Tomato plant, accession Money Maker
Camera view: tilt-top (135 deg); turntable rotation: 330 degrees
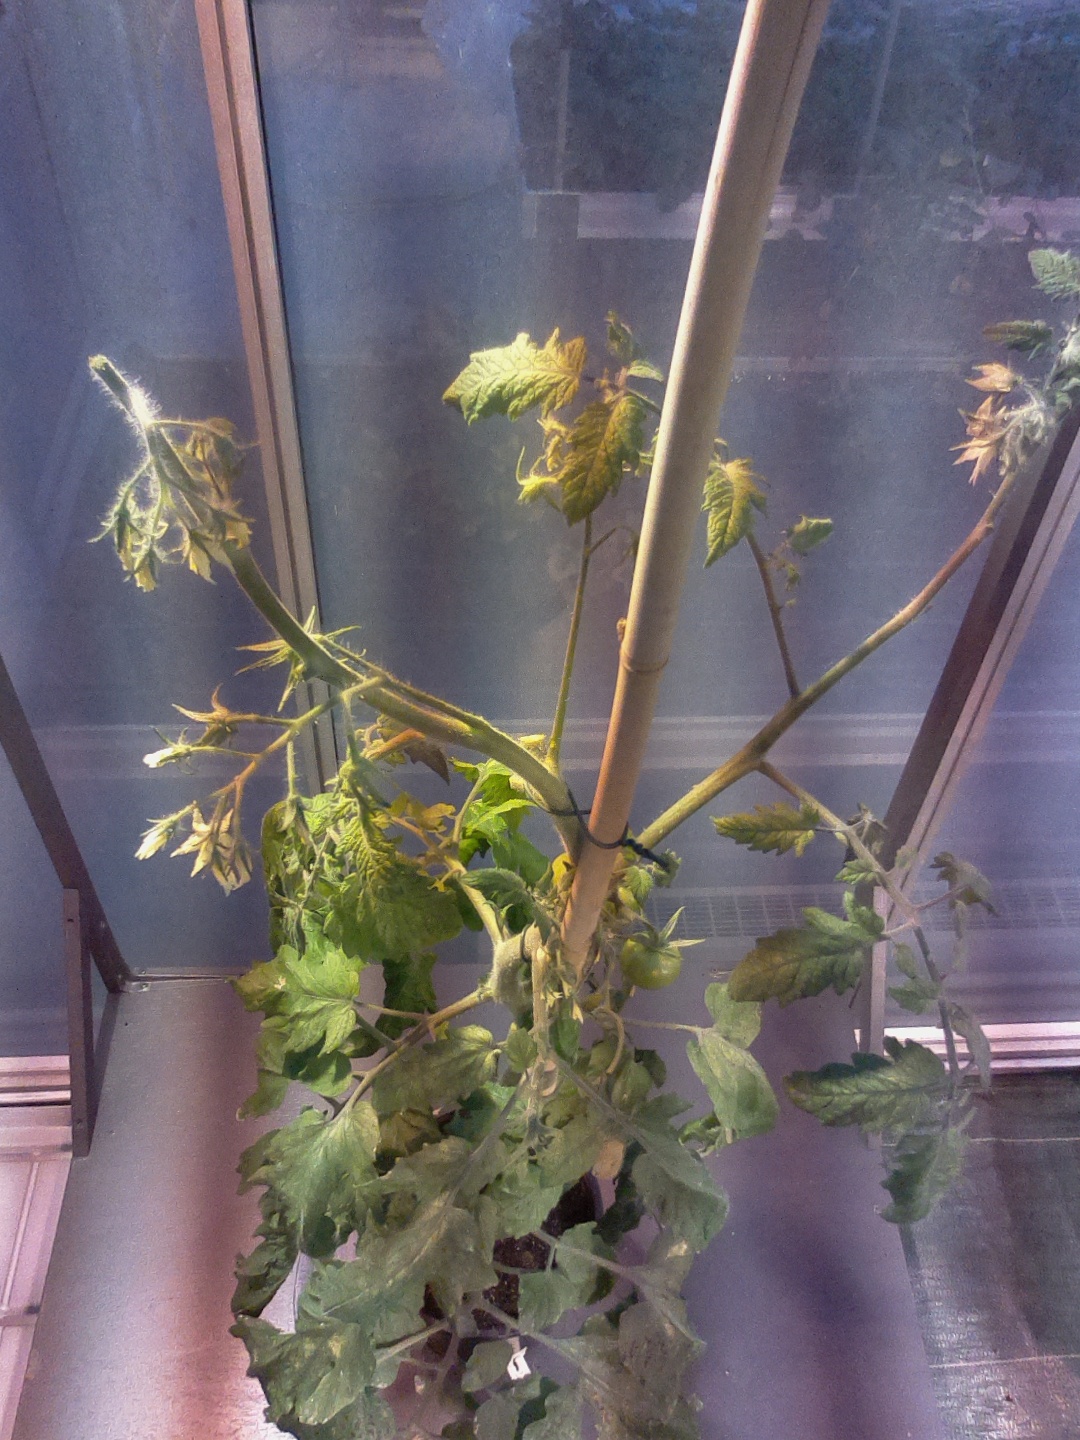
BBCH growth stage 74: 40%-50% of final fruit size